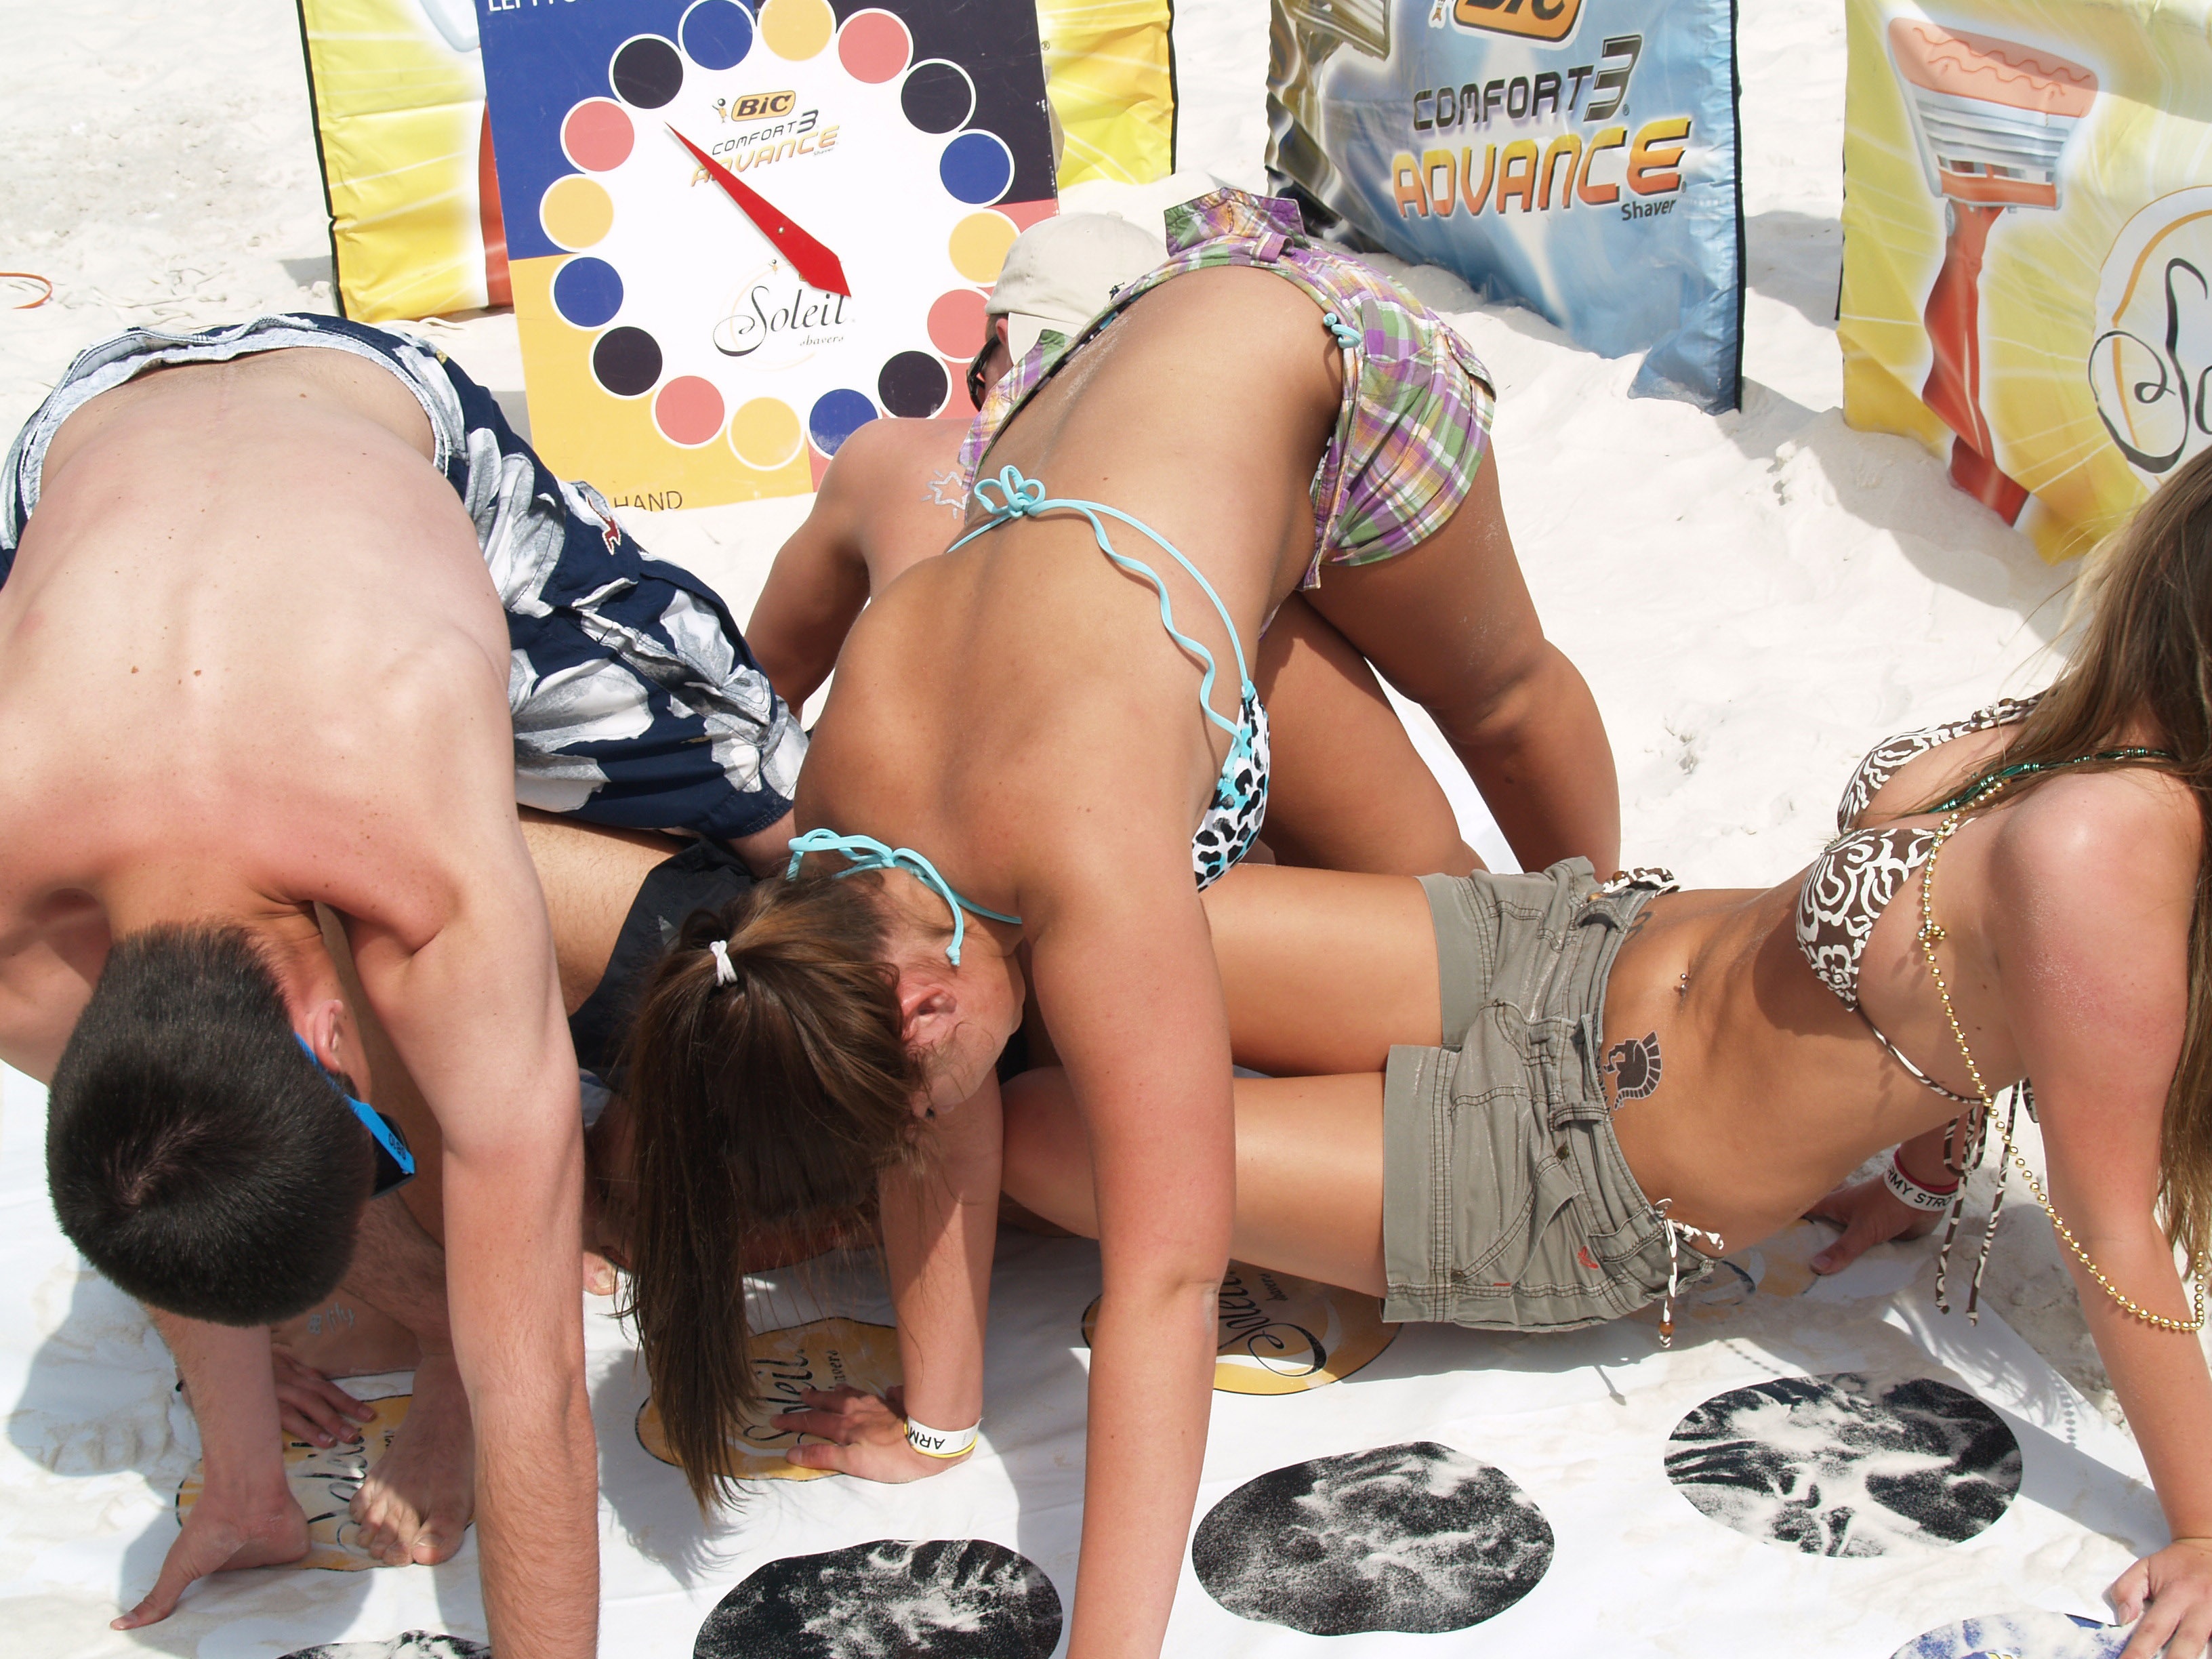
beach, people, summer, female, leg, clothing, muscle, swimwear, girls, friends, happy, teenage, florida, college students, sun tanning, spring break, panama city